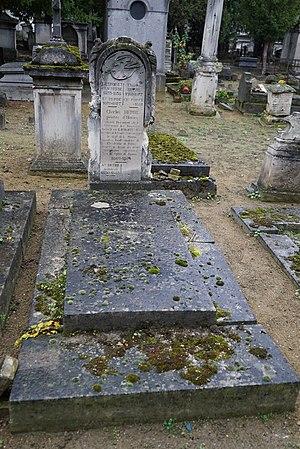
tombe de Charles Herbé, canton 7.
Charles Auguste Herbé né à Reims le 17 août 1801 et mort au même lieu le 30 septembre 1884 est un peintre et historien de l'art français.